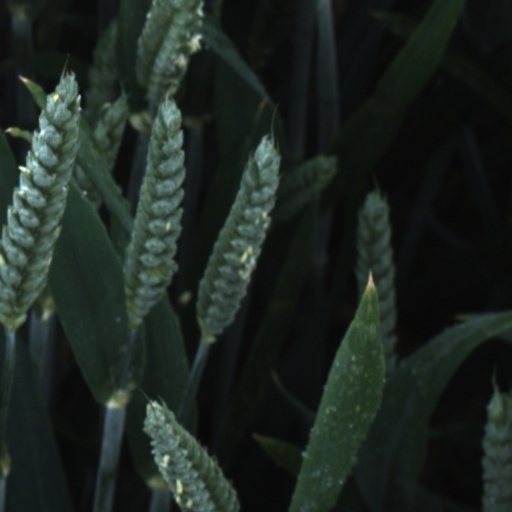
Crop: wheat